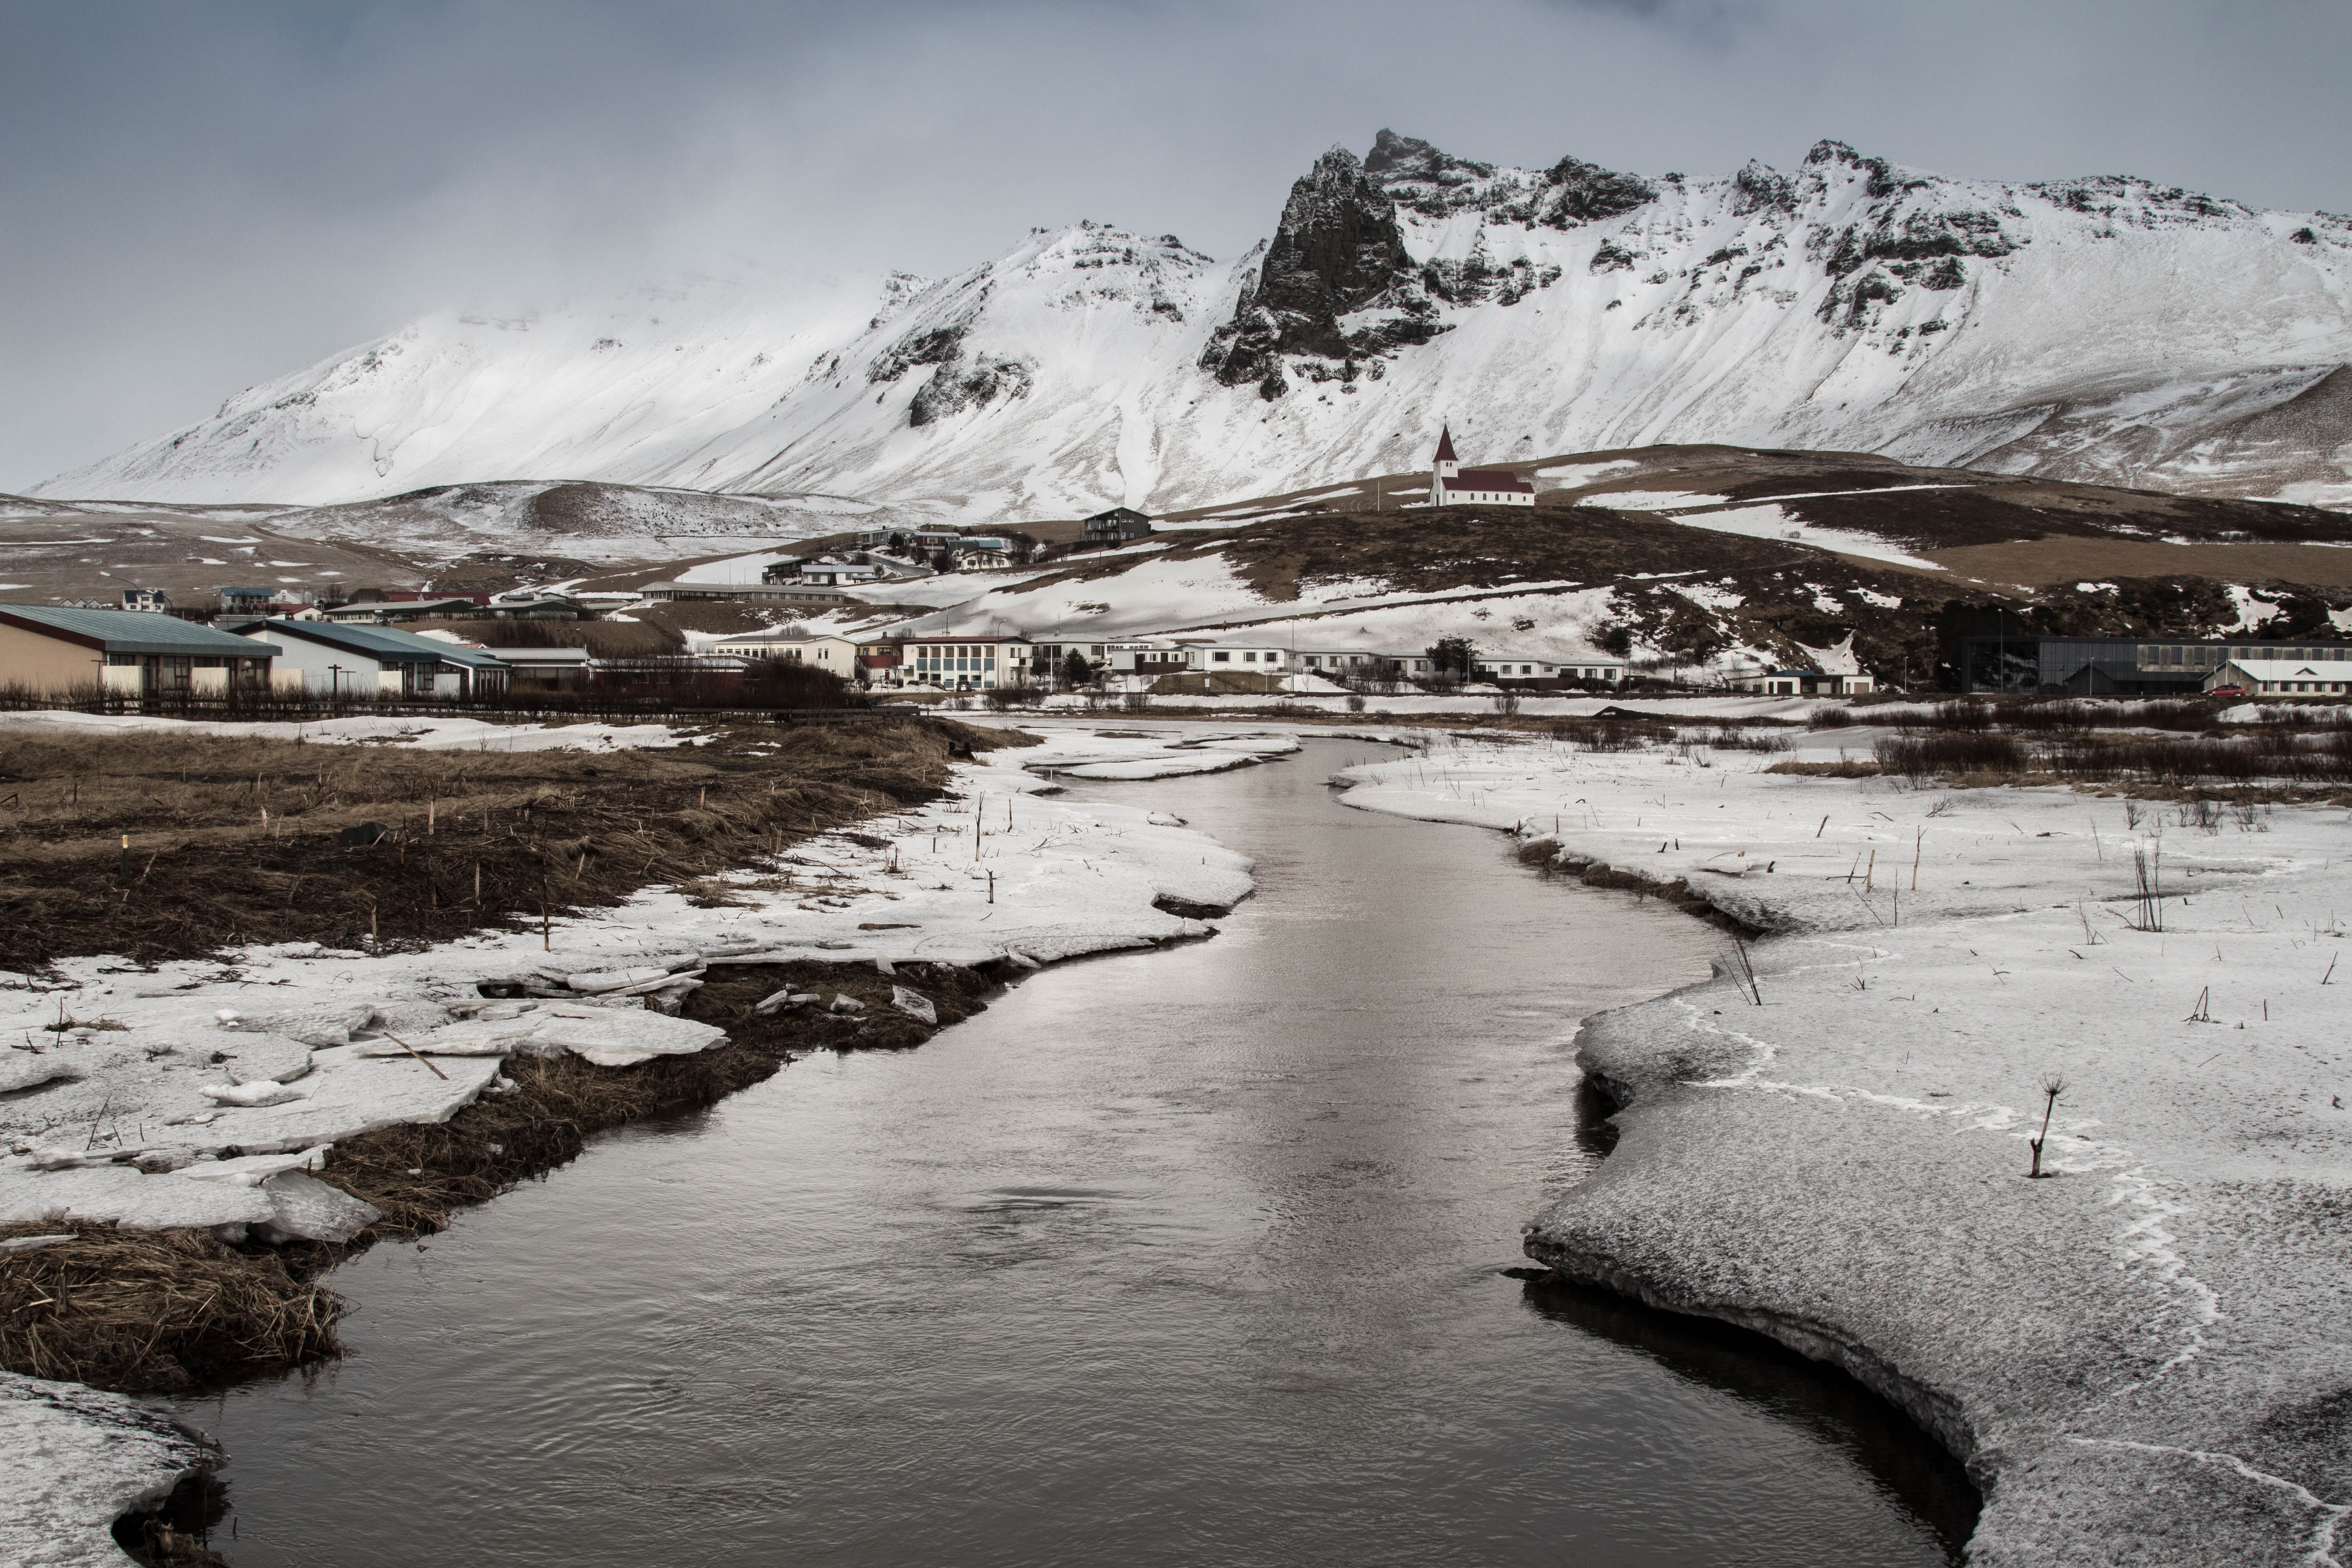
landscape, nature, outdoor, wilderness, mountain, snow, winter, hiking, white, lake, river, mountain range, walk, environment, idyllic, ice, reflection, weather, arctic, season, mountains, loch, tundra, landform, geographical feature